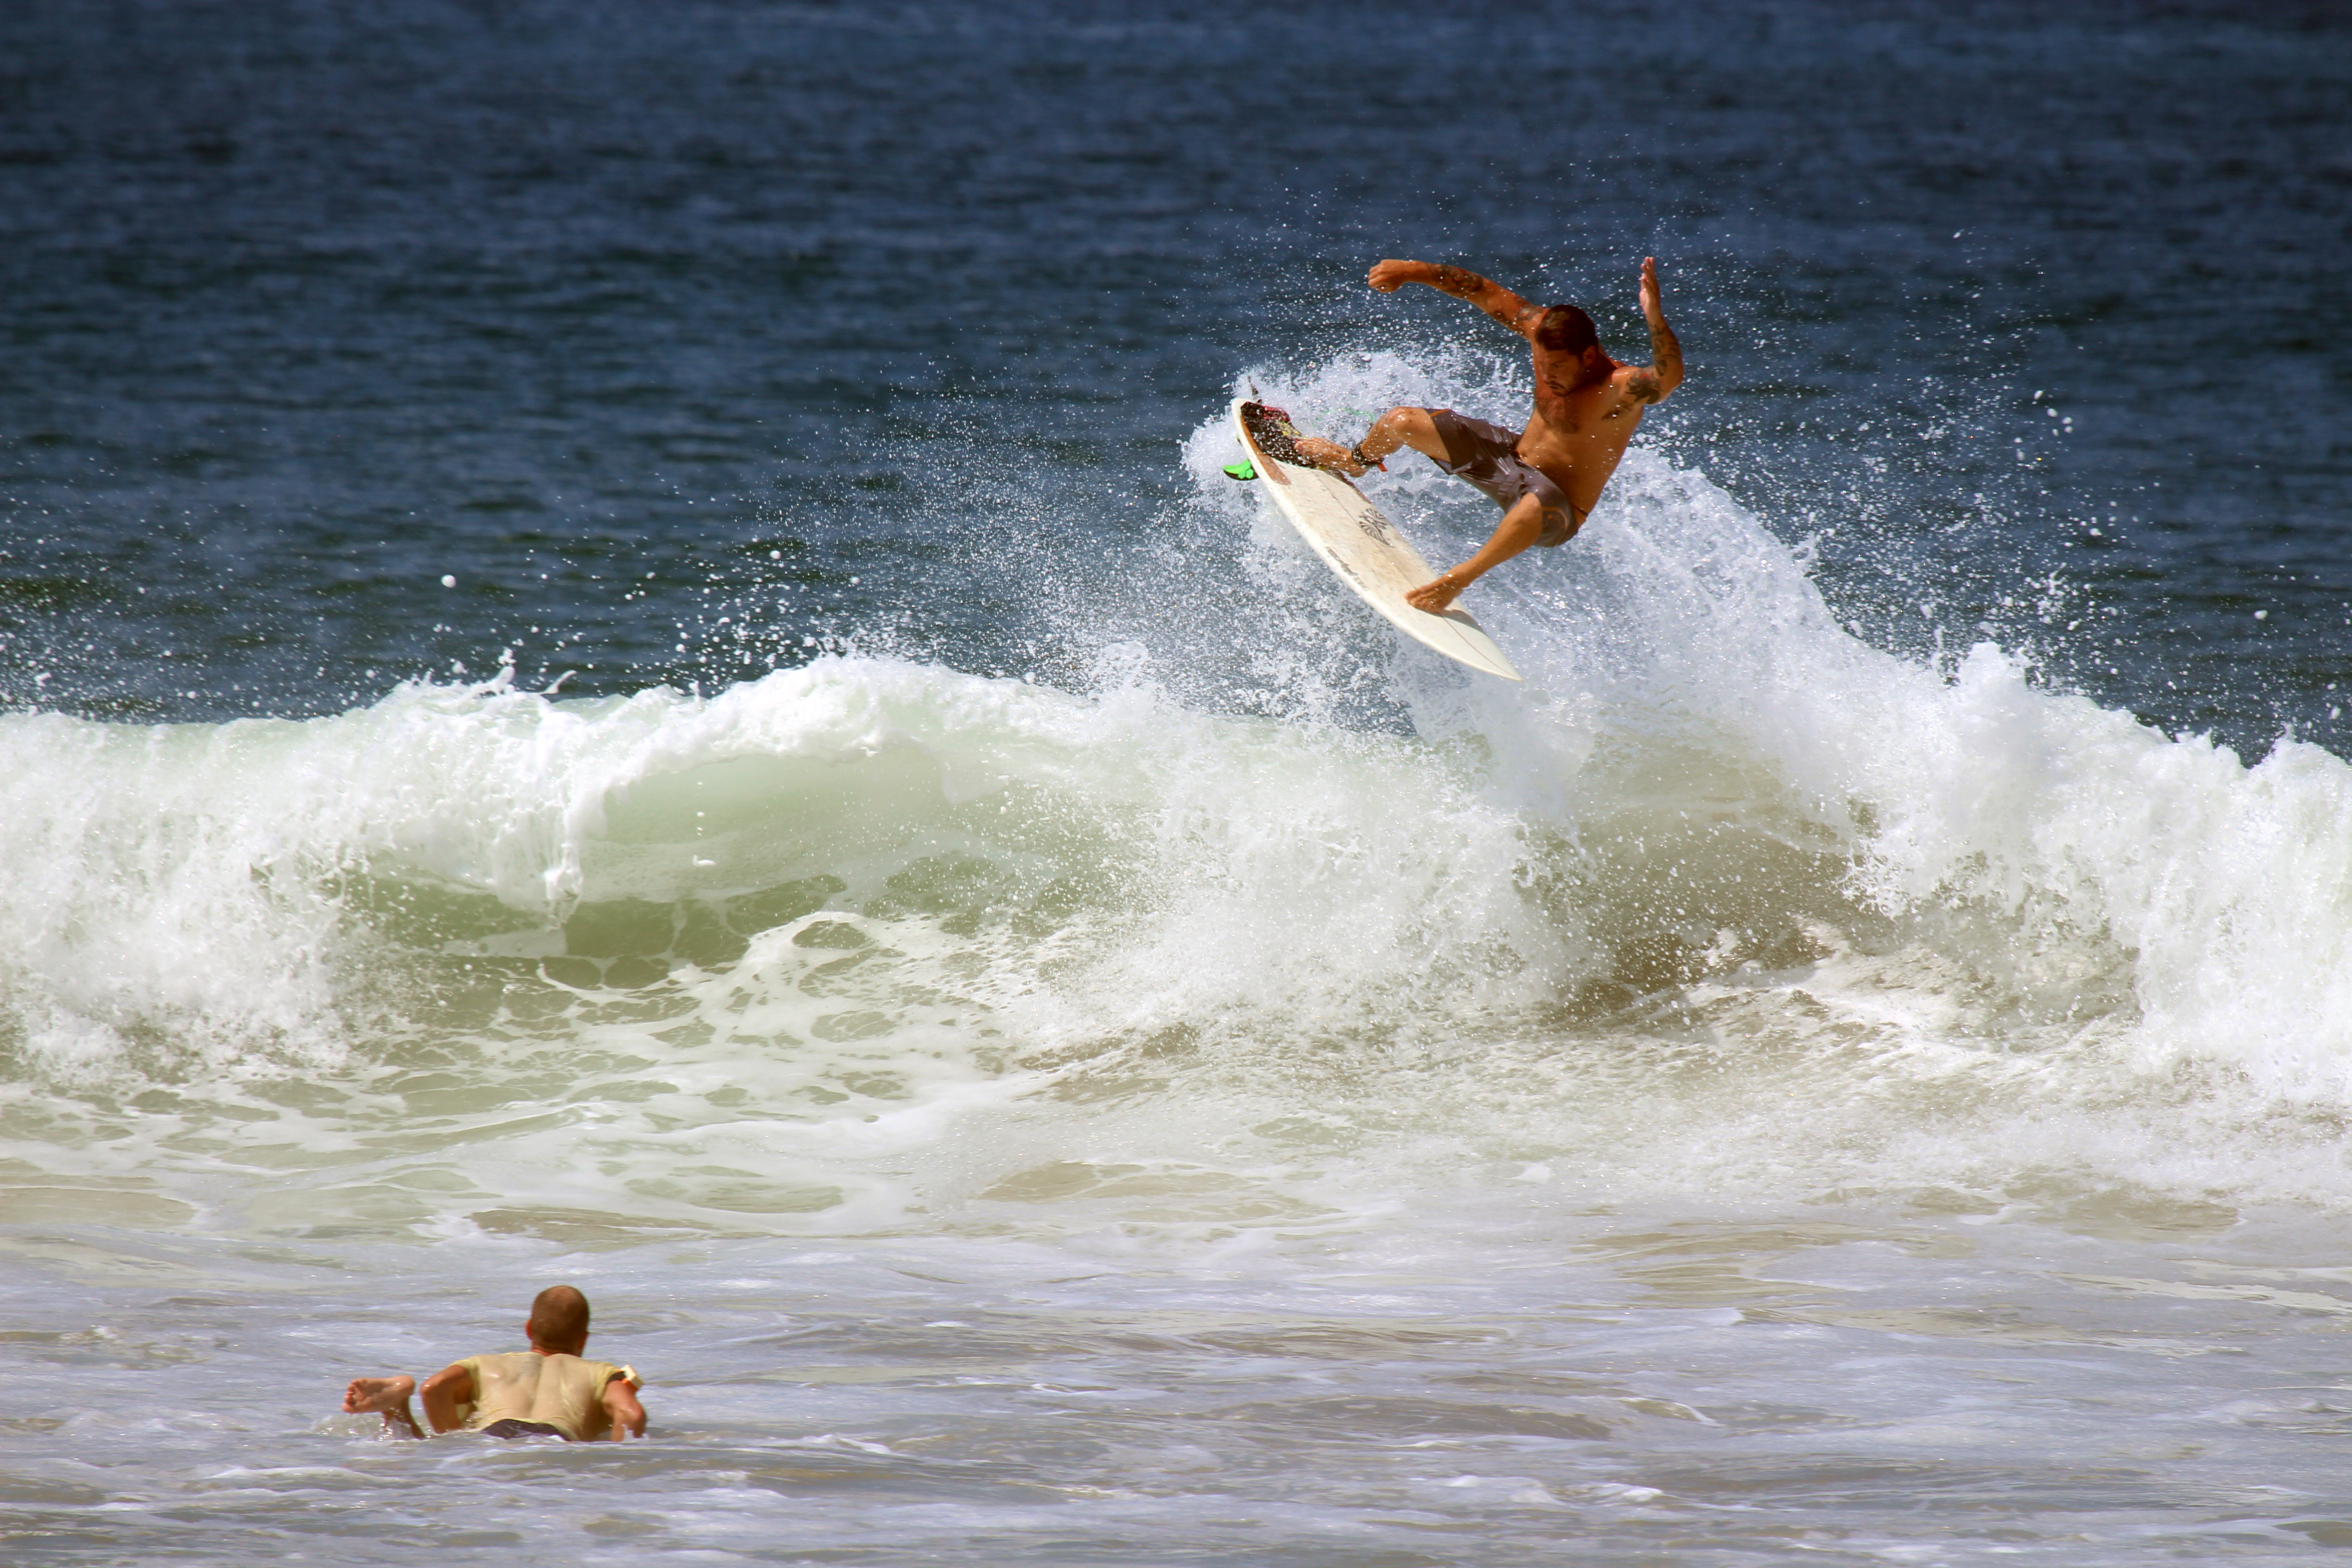
beach, sea, coast, water, ocean, sport, wave, adventure, surfer, surfing, surfboard, extreme sport, waves, sports, boating, surfers, water sport, wind wave, boardsport, surfing equipment and supplies, surface water sports, individual sports, bodyboarding